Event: Nepal Earthquake
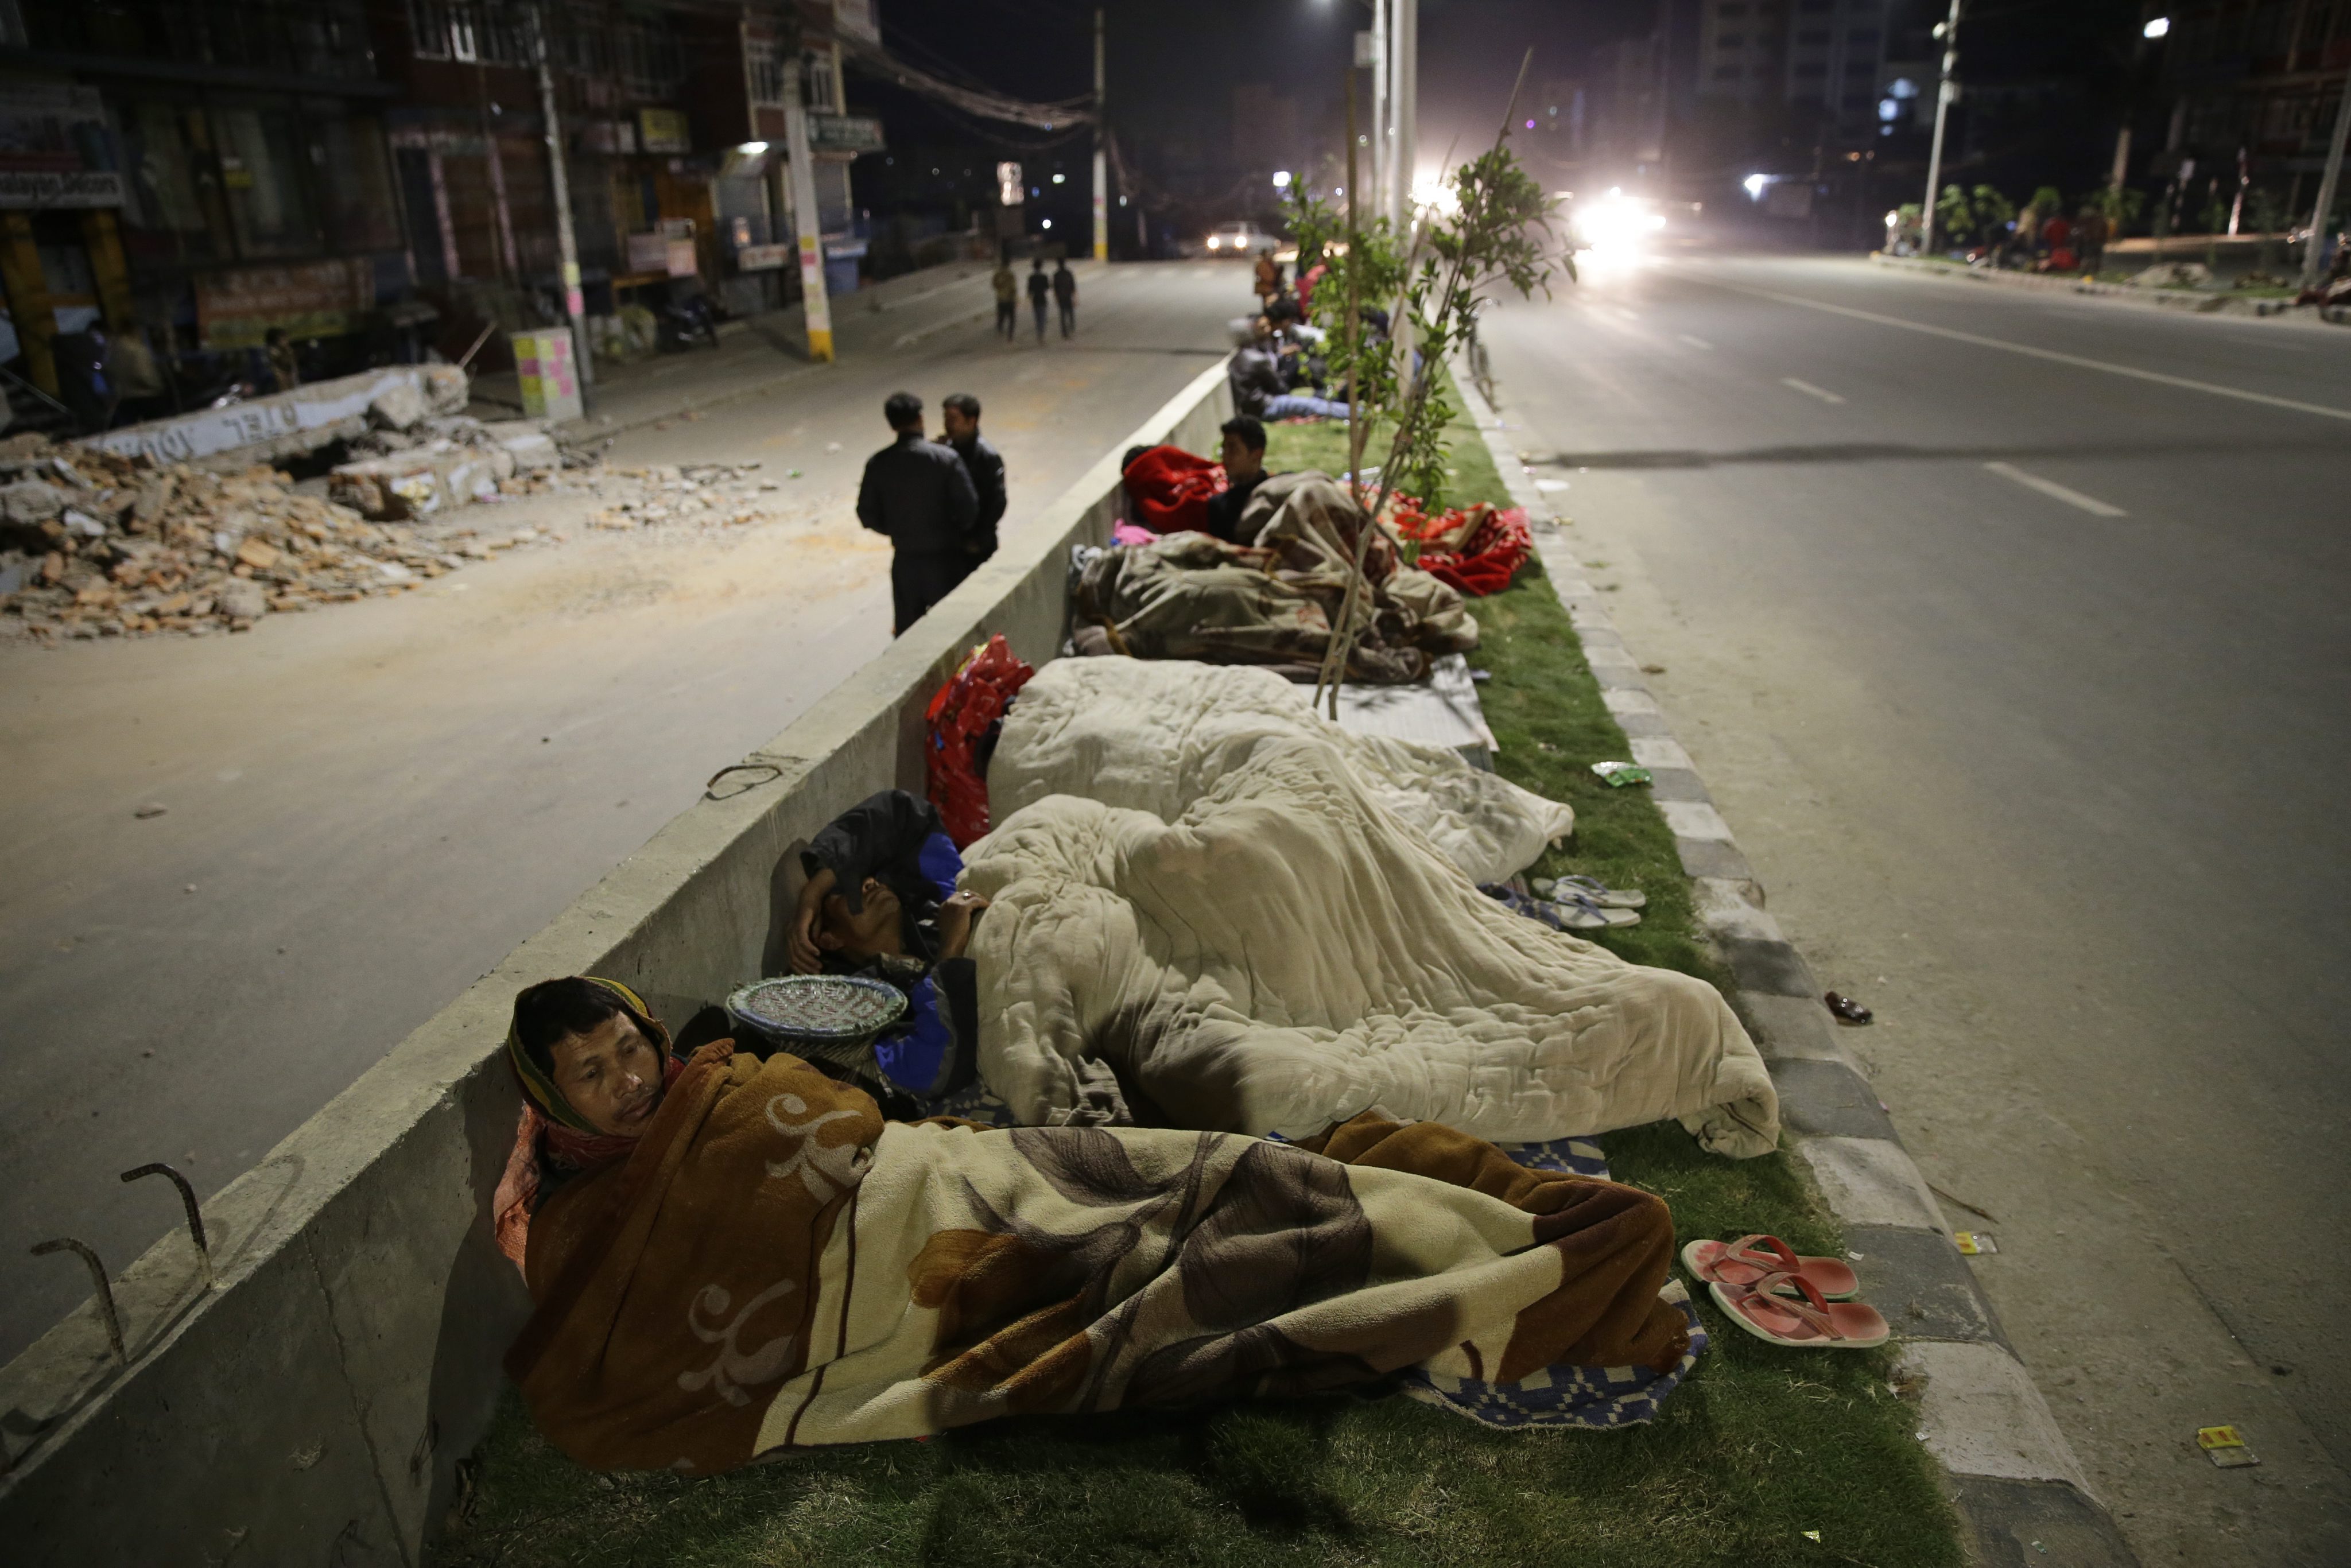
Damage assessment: damage